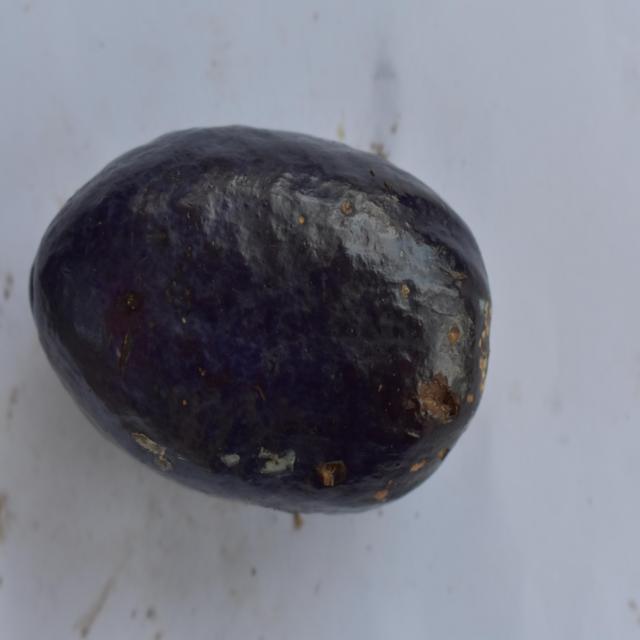
Plum grade: unaffected